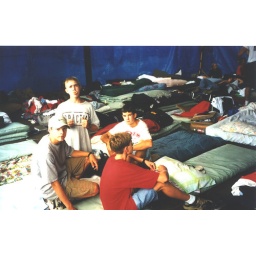
The bed room! Ha Ha . We slept on the floor in the santuary